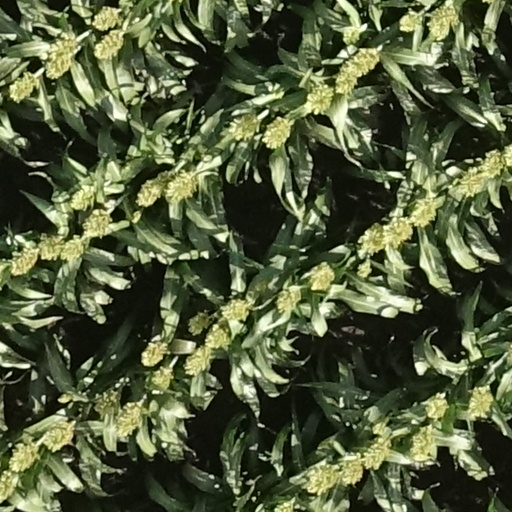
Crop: sorghum